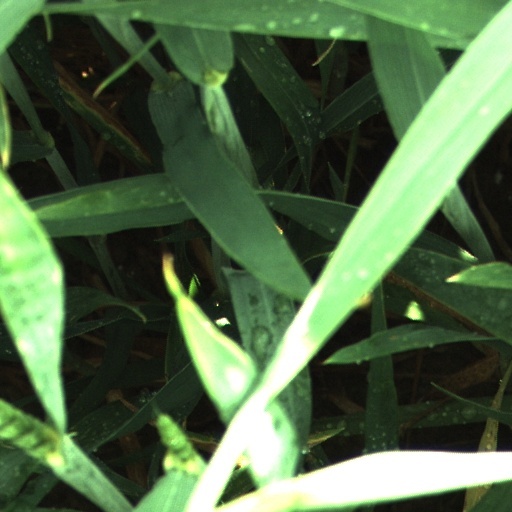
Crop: wheat